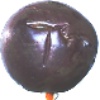
Label: passion_fruit